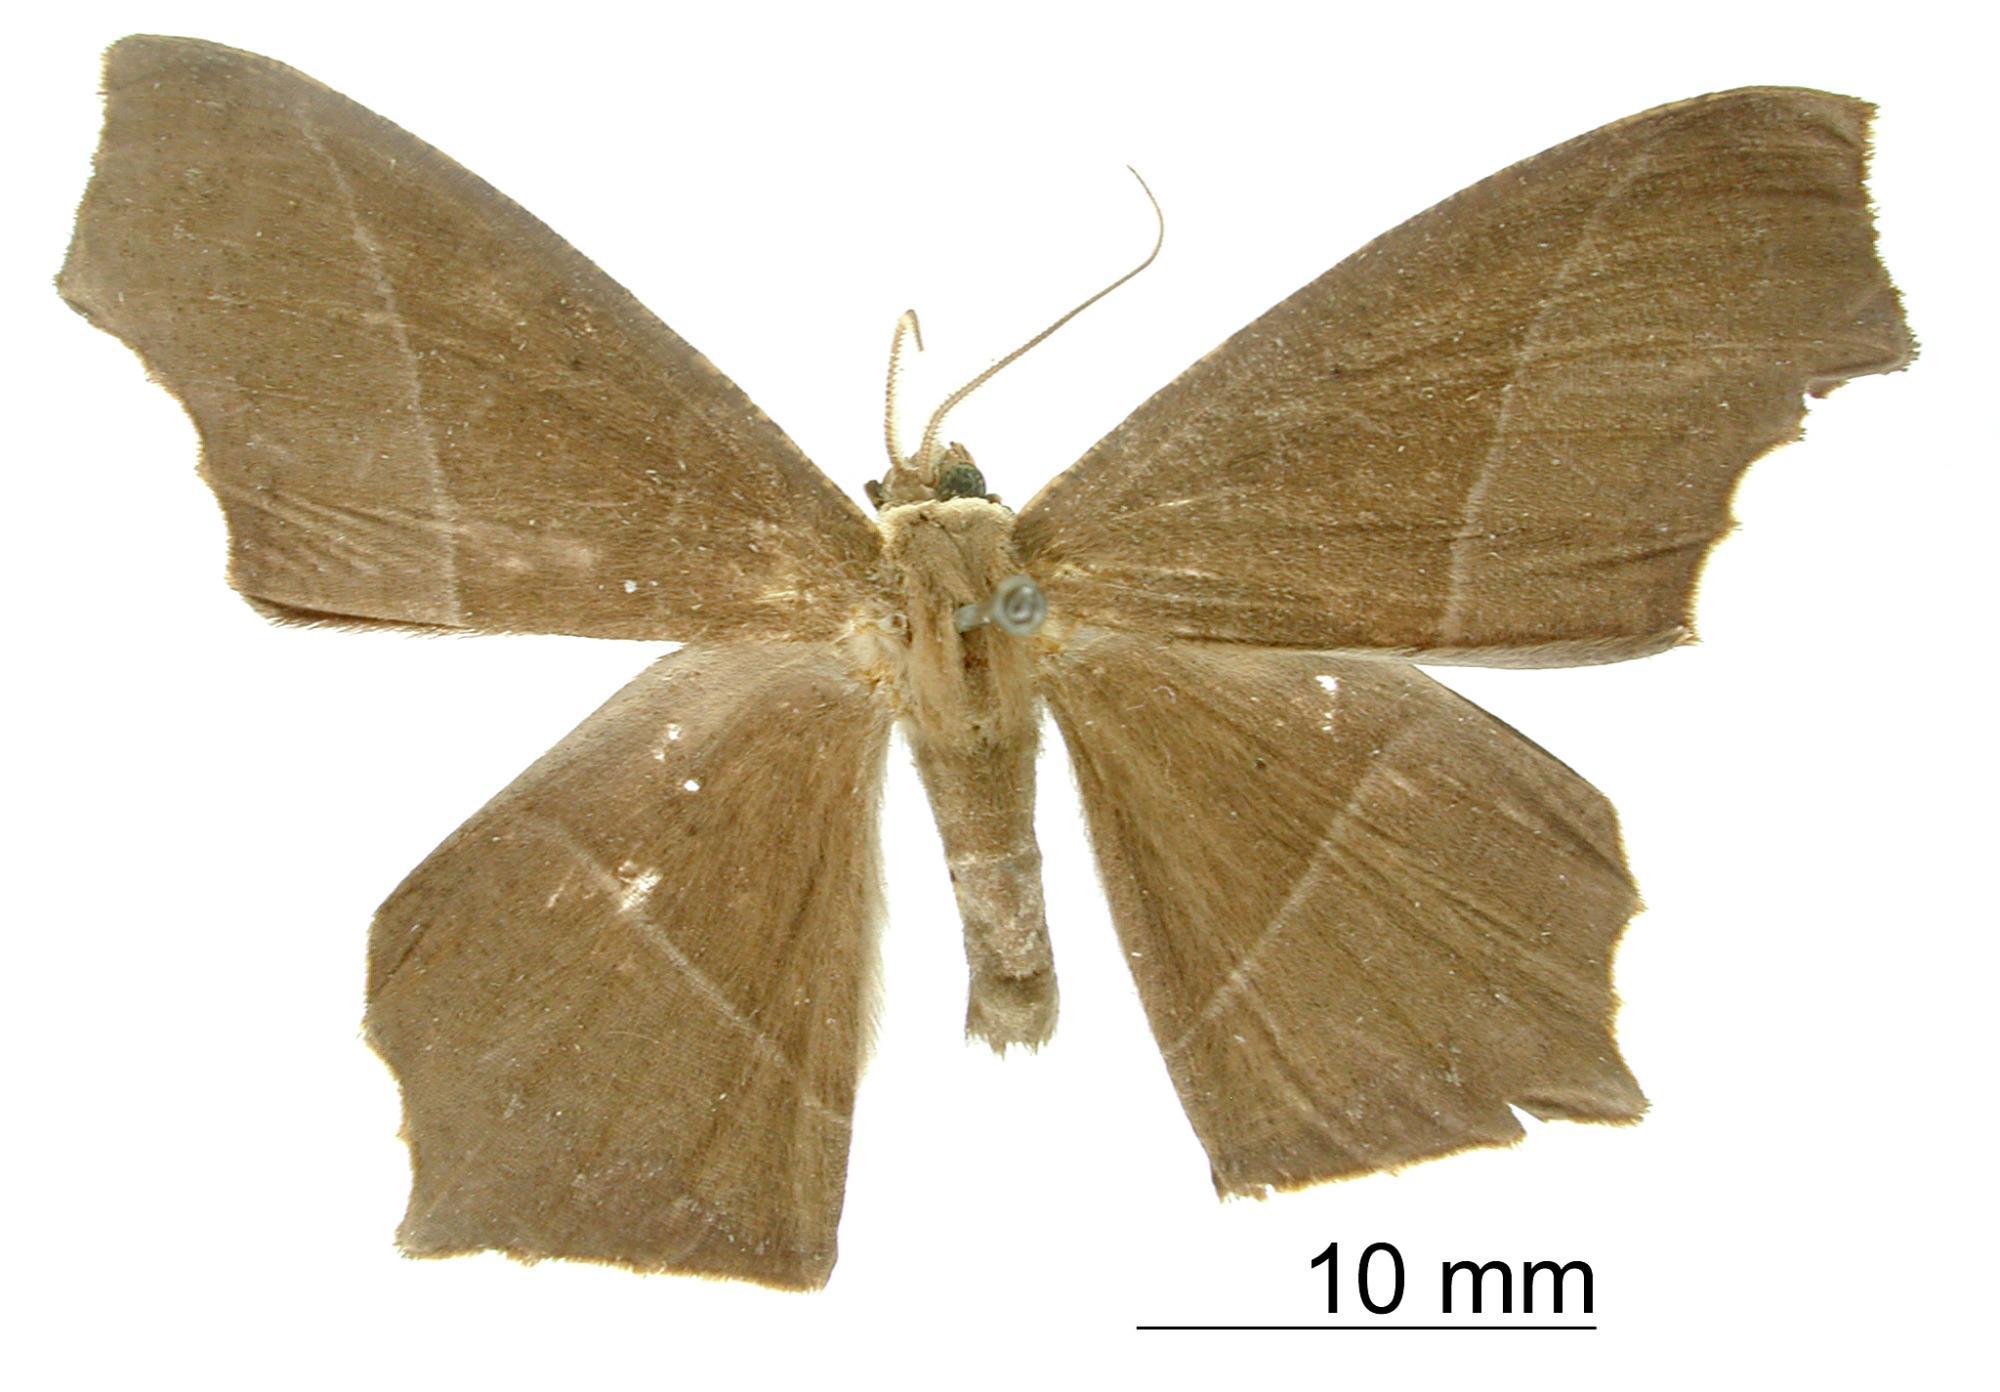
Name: Entomopepla bipars
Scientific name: Entomopepla bipars Warren, 1906
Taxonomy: Animalia, Arthropoda, Insecta, Lepidoptera, Geometridae, Ennominae
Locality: St. Jean, Maroni, French Guiana, French Guiana